Loraine Wyman

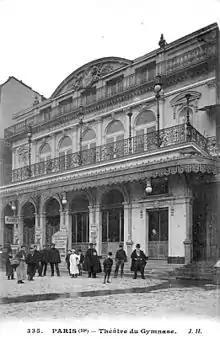
The Théâtre du Gymnase in 1910

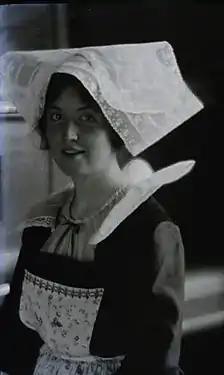
Loraine Wyman in performance costume (here: Breton peasant attire), as portrayed some time in the mid-1910s by her friend the photographer Paul Burty-Haviland

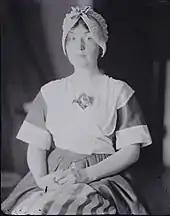
A similar portrait; see caption above.

Wyman's New York debut was in January 1910. Later that year, she left for Europe, performing with her mentor Yvette Guilbert at the Théâtre du Gymnase in Paris in November, 1910, and again at Bechstein Hall (now Wigmore Hall) in London in June 1911. In 1912, Wyman performed at the Women's Musical Club in Toronto, where her mother had appeared twelve years earlier. By 1913 she was well enough known to be invited to perform at the White House before President Taft and the assembled members of the Supreme Court. In 1914, she performed in London and Paris, taking the opportunity to research more folk song material in "old monasteries and libraries" there. Later that year, she went to perform in Chicago and Evanston, where she had not been since her childhood; a number of performances were in homes of old family friends. In 1915 Wyman crossed the continent for performances in the Los Angeles area.